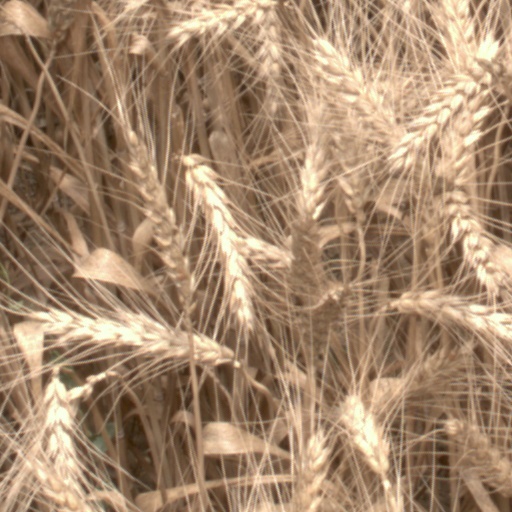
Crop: wheat